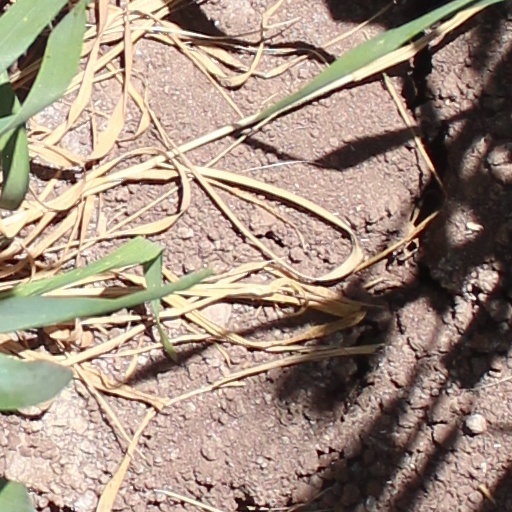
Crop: wheat